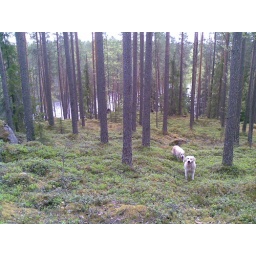
Happy dogs in a forest